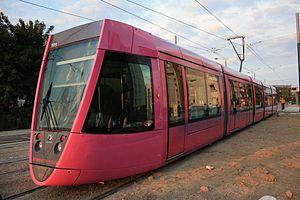
La rame Alstom Citadis TGA 302 série TORA du réseau Citura de Reims en essais à blanc.
Reims est une commune française qui se situe dans le département de la Marne en région Grand Est. Avec 182 460 habitants en 2017, Reims est la douzième commune de France par sa population. Elle n'est, en revanche, que la 29ᵉ aire urbaine française avec 320 276 habitants en 2014. Quant à son unité urbaine, elle regroupe 210 995 habitants en 2013 sur sept communes : Bétheny, Saint-Léonard, Taissy, Cormontreuil, Tinqueux, Saint-Brice-Courcelles et Reims.
CITURA est le nom commercial du réseau de transports en commun du Grand Reims, exploité par Transdev Reims, entreprise filiale du groupe Transdev figurant parmi les 20 plus grands employeurs du département de la Marne. Il est formé à la suite de sa restructuration partielle du 6 juillet 2015 de 20 lignes de journée, cinq secteurs de transport à la demande et trois lignes de soirée. Une partie du réseau est également exploitée par trois autres opérateurs, via un contrat de sous-traitance.